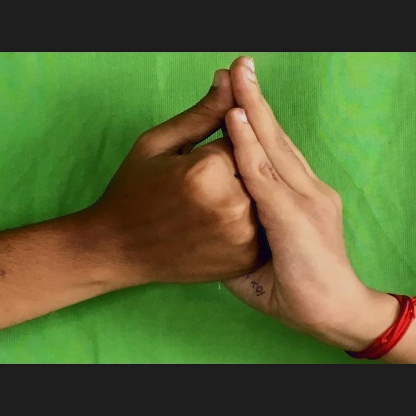
Mudra: Shanka